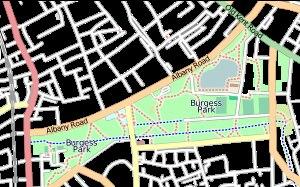
Burgess Park est un parc public situé dans le quartier londonien de Southwark, entre Camberwell à l’ouest, Walworth au nord, Bermondsey à l’est et Peckham au sud. Avec 56 hectares, c'est l'un des plus grands parcs du sud de Londres.